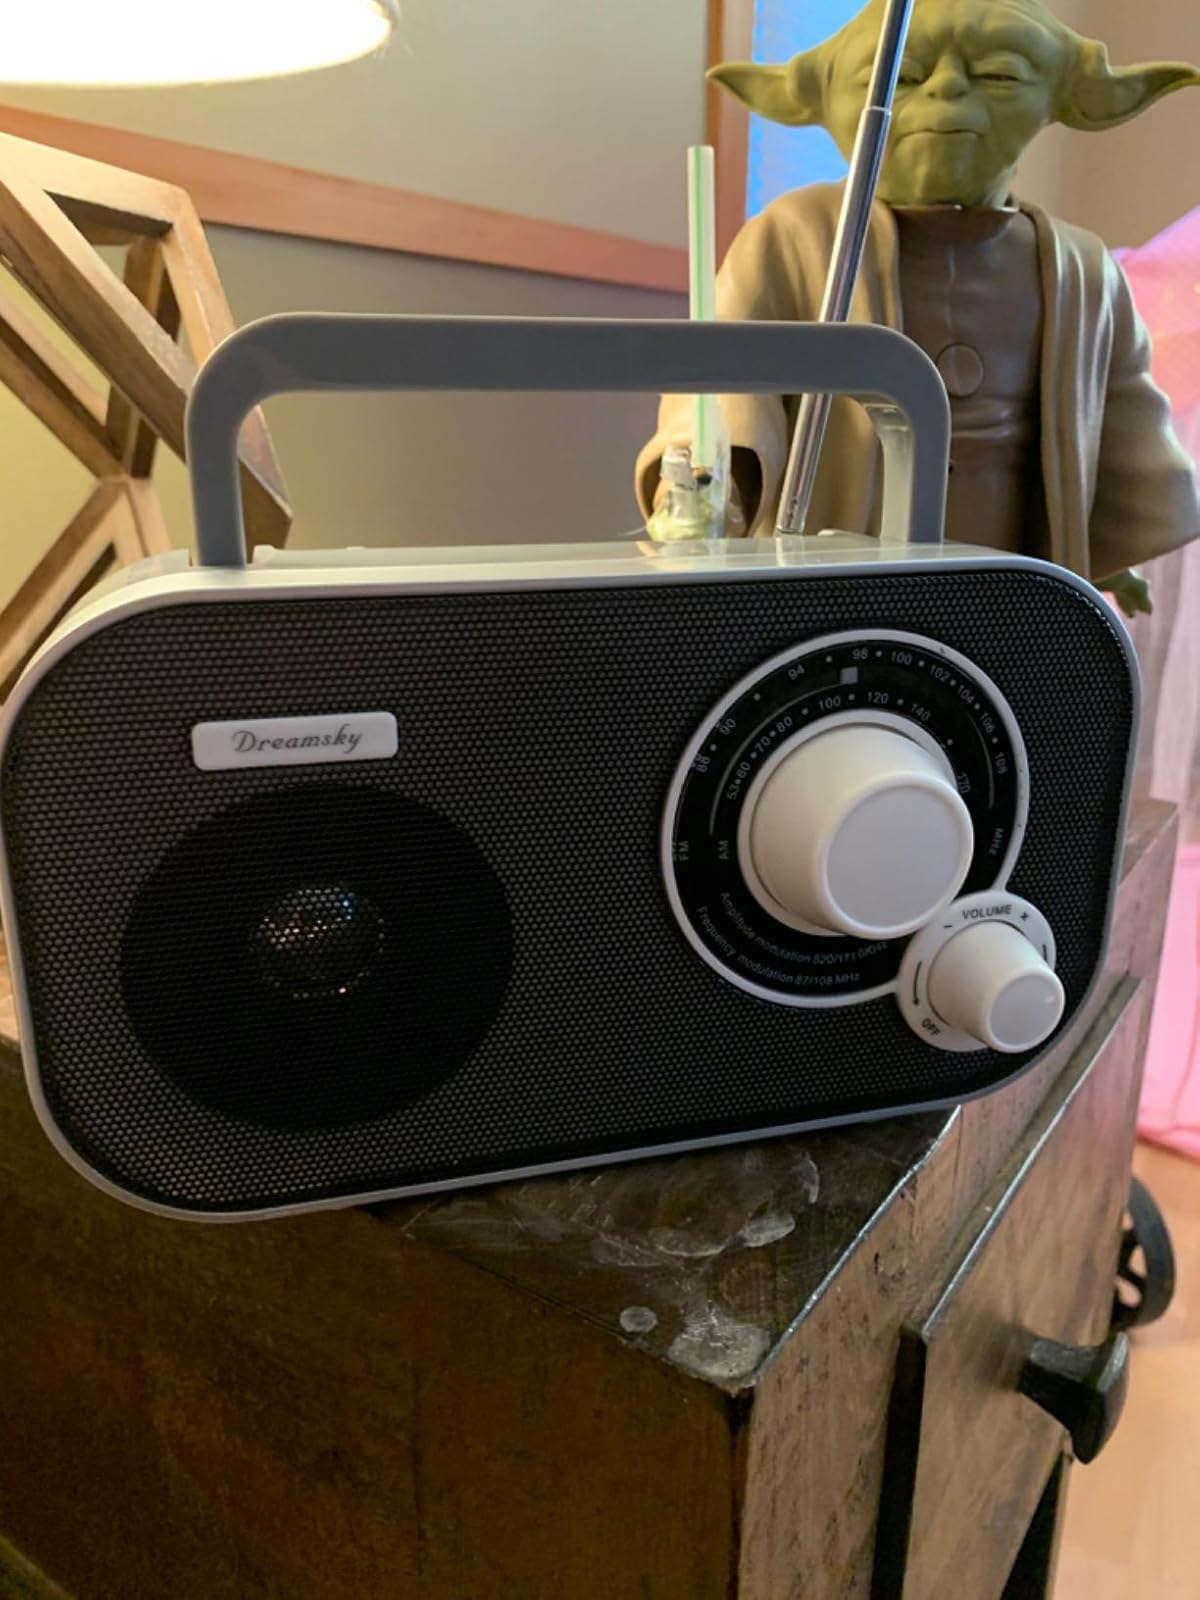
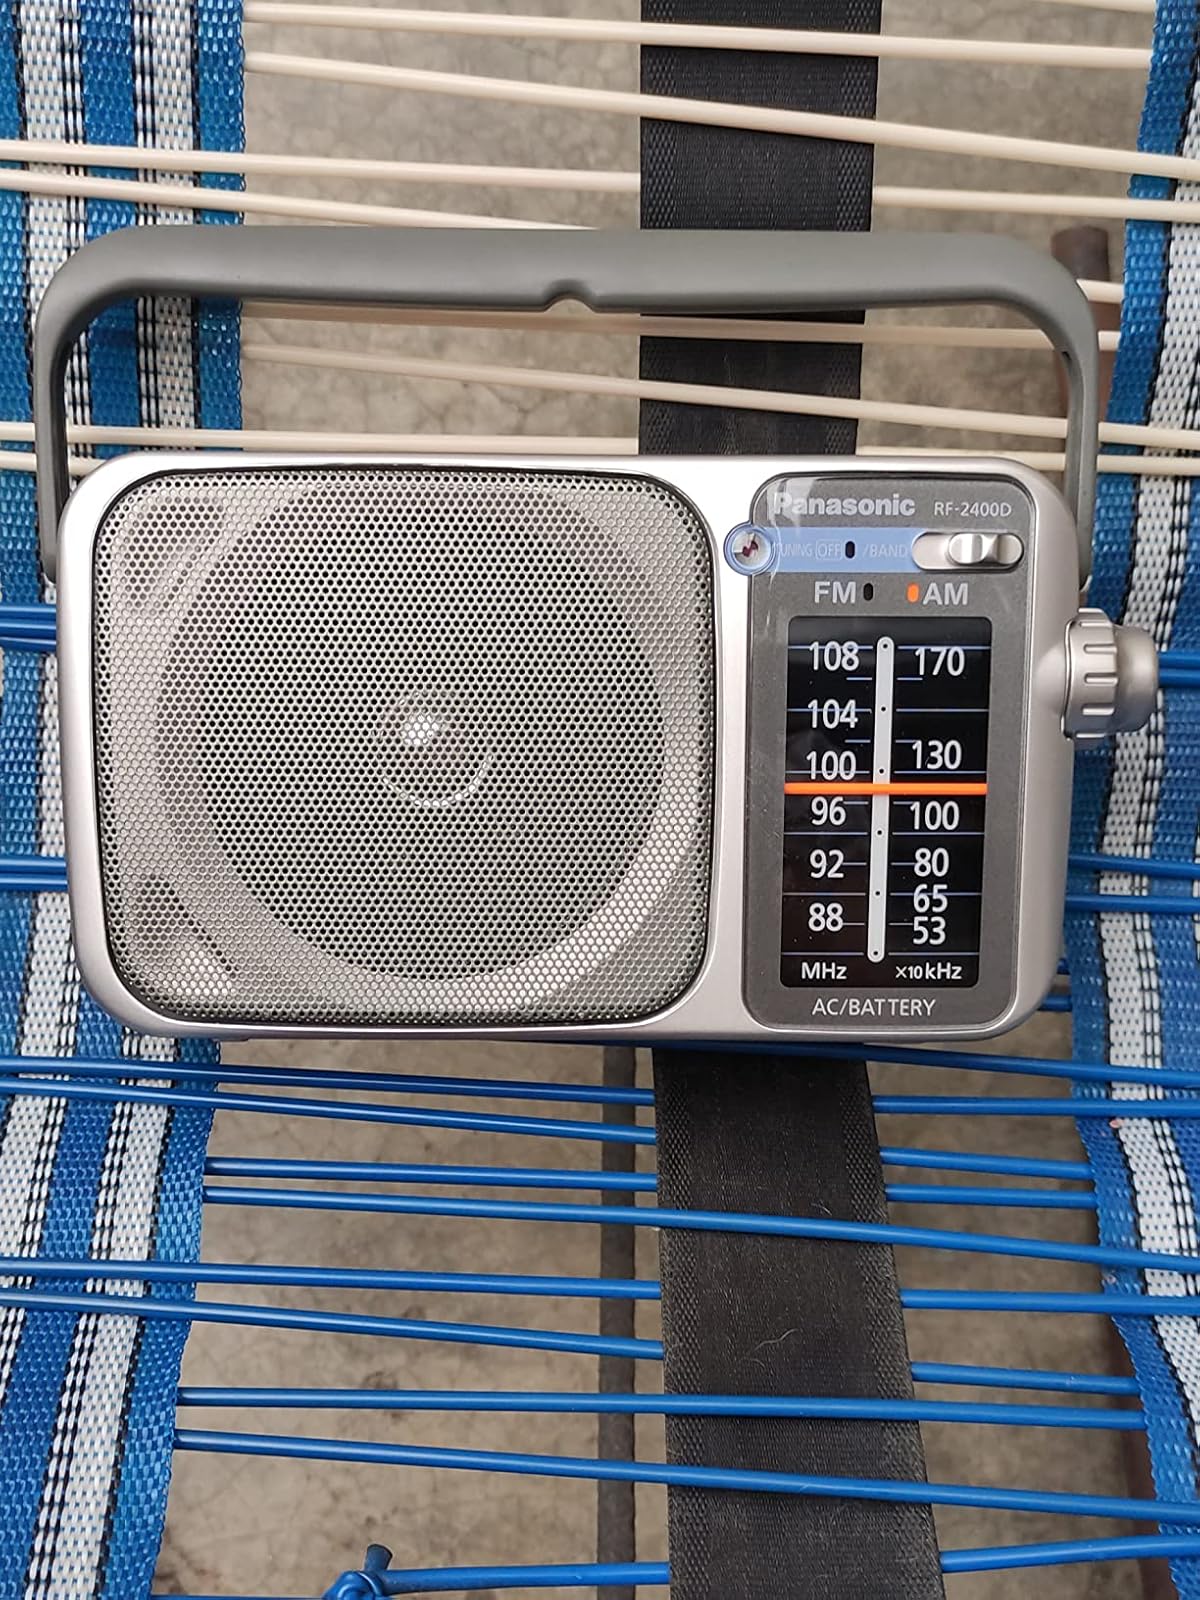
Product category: radio
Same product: no